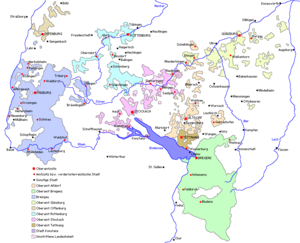
Vorderösterreich
Kort over Vorderösterreich, som det så ud i 1780.
Vorderösterreich, Österreichische Vorlande eller blot die Vorlande var i det tysk-romerske rige den fælles betegnelse for Huset Habsburgs gamle besiddelser nord for Bodensøen i Baden og Schwaben, i Alsace og i Vorarlberg efter at Habsburgs fokus var flyttet til Østrig. Undertiden inkluderes Tyrol også i Vorderösterreich.